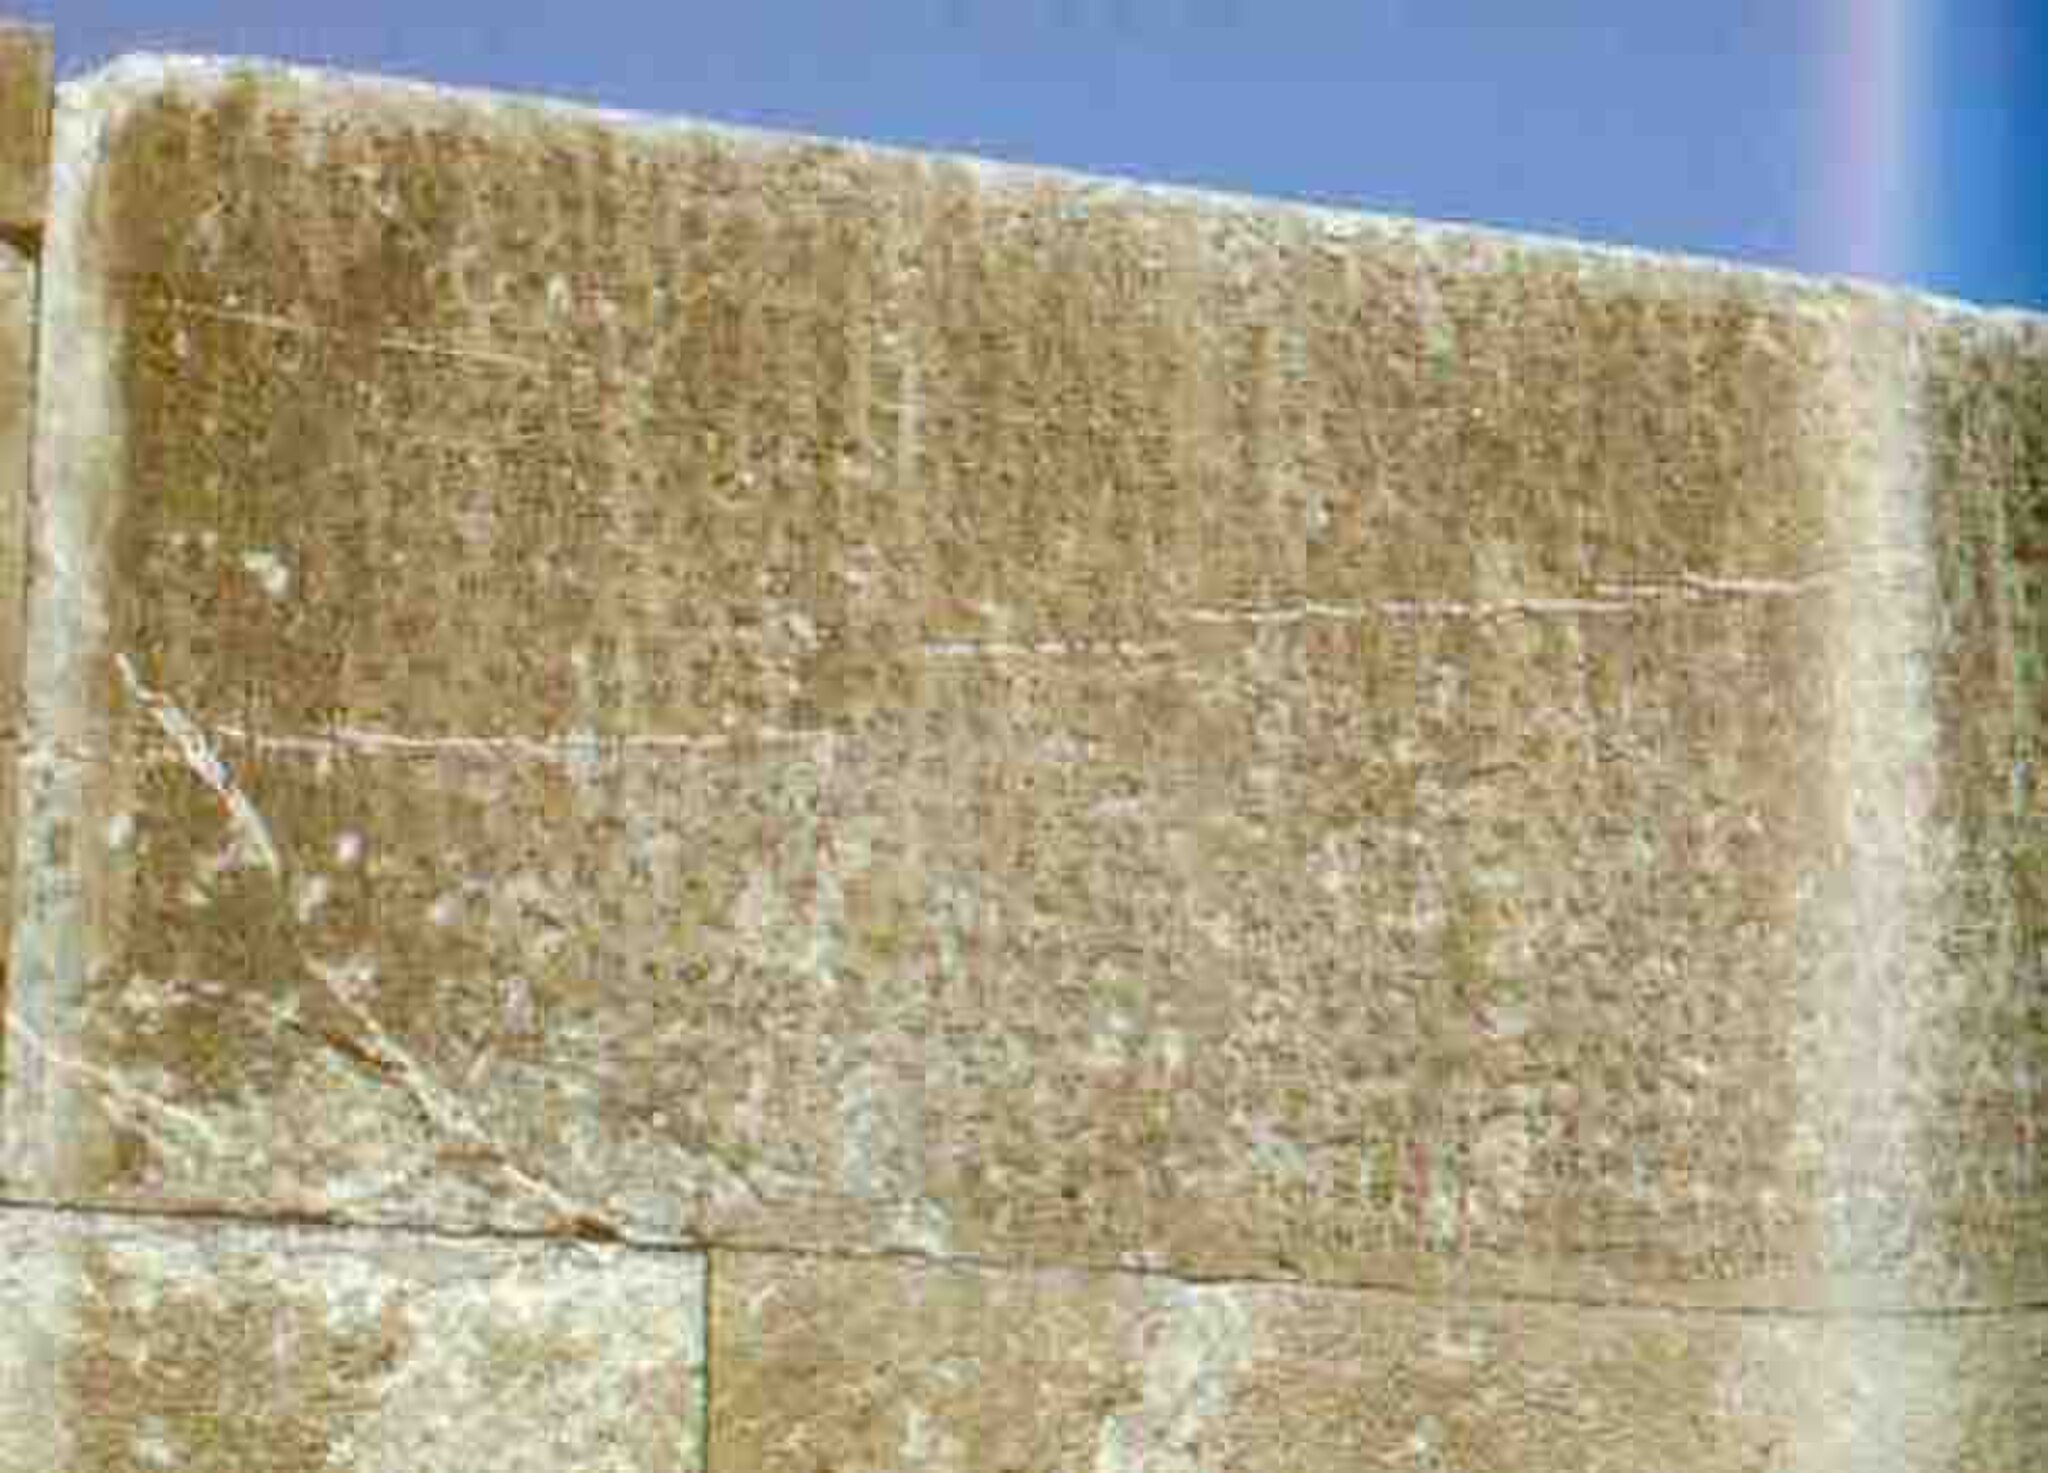
Title: Katibeh peybanay takht jamshid-nahieh chap
Description: کتیبه پی بنای تخت جمشید توسط داریوش بزرگ در دیواره جنوبی تخت جمشید
Date: دوران هخامنشیان
Categories: Inscriptions in Persepolis, 2011 in Persepolis